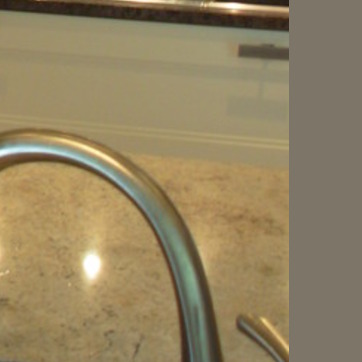
Material: polishedstone